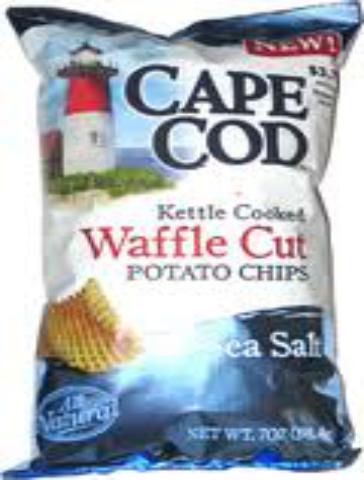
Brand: Cape Cod Potato Chips
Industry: Food